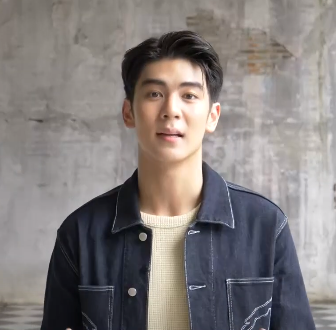
วชิรวิชญ์ วัฒนภักดีไพศาล

infobox person
| birth_name = วชิรวิชญ์ อรัญธนวงศ์
| image = วชิรวิชญ์ วัฒนภักดีไพศาล (ริว) Happy New Year 2023.png
| other_names = ริว
| birth_place = กรุงเทพมหานคร ประเทศไทย
| agent = ช่อง 3 เอชดี|ช่อง 3 (2558–ปัจจุบัน)
| education = มหาวิทยาลัยธรรมศาสตร์
| years_active = พ.ศ. 2557–ปัจจุบัน
| module2 = Infobox musical artist|embed=yes
| background = solo_singer
| instrument = เสียงร้อง
| years_active = พ.ศ. 2561–2562พ.ศ. 2567–ปัจจุบัน
| label = โฟร์โนล็อค (2561–2562)บีอีซี มิวสิค (2567–ปัจจุบัน)
| past_member_of = ไนน์บายนาย
วชิรวิชญ์ วัฒนภักดีไพศาล ริว วชิรวิชญ์ วัฒนภักดีไพศาล (เกิด 10 ตุลาคม พ.ศ. 2543) ชื่อเล่น ริว เป็นนักแสดง นายแบบ และนักร้องชาวไทย สังกัดช่อง 3 เอชดี|สถานีวิทยุโทรทัศน์ไทยทีวีสีช่อง 3 อดีตนักปิงปองเยาวชนทีมชาติ ริว วชิรวิชญ์ เข้าวงการเพราะหาเงิน เผยจุดพลิกความคิด ก่อนได้เป็นพระเอก เคยเป็นหนึ่งในสมาชิกของ ไนน์บายนาย ใน พ.ศ. 2561–2562​ เขายังได้รับการยอมรับจากการแสดงในละครโทรทัศน์เรื่อง "สอยดาว สาวเดือน|เลือดเจ้าพระยา" (2566) และ "มาตาลดา" (2566)
== ประวัติ ==
วชิรวิชญ์ วัฒนภักดีไพศาล (นามสกุลเดิม : อรัญธนวงศ์) มีชื่อเล่นว่า ริว เกิดเมื่อวันที่ 10 ตุลาคม 2543 เป็นบุตรชายคนโต มีน้องชาย 1 คน สำเร็จการศึกษาระดับชั้นประถมศึกษา จาก โรงเรียนอัมพรไพศาล สำเร็จการศึกษาระดับชั้นมัธยมศึกษาจาก โรงเรียนบีเอฟเอส และสำเร็จการศึกษา​ระดับปริญญาตรีจาก คณะวารสารศาสตร์และสื่อสารมวลชน มหาวิทยาลัยธรรมศาสตร์ ริว วชิรวิชญ์
== เข้าสู่วงการบันเทิง ==
วชิรวิชญ์เริ่มต้นเส้นทางเข้าสู่วงการบันเทิงจากการไปบอกพี่ที่รู้จักว่าอยากเป็นนายแบบเนื่องจากอยากจ่ายค่าเทอมเอง รุ่นพี่คนนั้นจึงได้พาไปพบกับ "ป้าตือ-สมบัษร ถิระสาโรช" ออร์แกไนเซอร์และโมเดลลิ่งชื่อดัง โดยก่อนจะเข้าวงการเขาเคยเป็นนักเทเบิลเทนนิสเยาวชนมาก่อน จากนั้นป้าตือจึงได้ให้โอกาสเดินแบบตามที่ตั้งใจ และได้มีผลงานชิ้นแรกในวงการคือมิวสิควิดีโอเพลง "เขียนไว้ให้เธอ" ของวง scooper ในปี 2557 ตอนอายุประมาณ 13-14 ปี ได้เข้ามาแคสต์งานและเซ็นสัญญากับทางช่อง 3​ ต่อมาช่อง 3​ อนุญาต​ให้เขาไปร่วมโปรเจ็คท์ ไนน์บายนาย และได้ร่วมแสดงในซีรีส์เรื่องดังของทาง นาดาวบางกอก เรื่อง เลือดข้นคนจาง เมื่อปี 2561 โดยรับบทเป็น "มาเก๊า จิระอนันต์" ทำให้เขาเริ่มมีชื่อเสียง หลังจากจบโปรเจ็คท์เขาก็กลับมาที่ช่อง 3​เหมือนเดิม และได้โอกาสแสดงละครเรื่องแรกคือเรื่อง พฤษภา-ธันวา รักแท้แค่เกิดก่อน​ ของผู้จัด มนัสนันท์ พันเลิศวงศ์สกุล ในปี 2564 โดยรับบท "ตั้ม" จากนั้นก็มีผลงานภาพยนตร์เรื่องแรกคือเรื่อง 16 ห้าว 19 เดือด​ โดยรับบท "กัน" ในปี 2566 เขามีละครถึง 2 เรื่องคือเรื่อง มาตาลดา และ สอยดาว สาวเดือน|เลือดเจ้าพระยา พามารู้จักกับหนุ่มหล่อครบสูตร ริว-วชิรวิชญ์ วัฒนภักดีไพศาล
== ผลงานการแสดง ==
=== ละครโทรทัศน์ ===
* ละครโทรทัศน์ทั้งหมดด้านล่างนี้ออกอากาศทางช่อง 3 เอชดี|สถานีวิทยุโทรทัศน์ไทยทีวีสีช่อง 3
* ละครโทรทัศน์ทั้งหมดด้านล่างนี้ออกอากาศทางสถานีโทรทัศน์ช่องวัน 31​
=== ภาพยนตร์ ===
=== เพลง ===
* เพลง Summer Rain Ost. พฤษภา-ธันวา รักแท้แค่เกิดก่อน
* เพลง หมื่นคำลา Ost. พฤษภา-ธันวา รักแท้แค่เกิดก่อน
* เพลง สอยดาวสาวเดือน Ost. สอยดาว สาวเดือน|เลือดเจ้าพระยา ร้องร่วมกับ ธัญญภัสร์ ภัทรธีรชัยเจริญ|น้ำฟ้า ธัญญภัสร์​
=== มิวสิกวิดีโอ ===
* เพลง เขียนไว้ให้เธอ ศิลปินวง Scooper (2557)
* เพลง โลมาไม่ใช่ปลา ศิลปิน NaNa (2563)
* เพลง ยังทนไหว ศิลปิน Rubytan (2563)
* เพลง ตอนเธอหลับ (WHEN YOU SLEEP) ศิลปิน mints (2566)
* เพลง Sunset Sensory ศิลปิน ดาวิกา โฮร์เน่|Mai Davika (2566)
=== การแสดงสด ===
* Channel 3 Super Fan Live! : SUPERNOVA คอนเสิร์ตระเบิดจักรวาล - 23 สิงหาคม พ.ศ. 2563
* BEC MUSIC SHOWCASE -​ 18 พฤษภาคม พ.ศ. 2567
=== โฆษณา​ ===
* KUKURU น้ำผลไม้ผสมโยเกิร์ต
* แอร์ GREE
== ผลงานเพลง ==
=== ​ไนน์บายนาย​ ===
* ซิงเกิลมินิอัลบั้ม​ En Route สังกัด 4NOLOGUE
| class="wikitable" style="text-align:center;"
!ปี
!เพลง
|-
| rowspan="2" |2561
|"NIGHT LIGHT"
|-
|"Hypnotize"
|-
| rowspan="3" |2562
|"ผู้โชคดี (The Lucky One)"
|-
|"ไม่น่าเจอเลย (Shouldn’t)"
|-
|"Eternity"
|-
|
;หมายเหตุ
=== คอนเสิร์ต​ ===
* 9x9 THAILAND TOUR : ROUTE TO THE DESTINATION 9x9 THAILAND TOUR : ROUTE TO THE DESTINATION. www.thaiticketmajor.com.
*9x9 THE FINAL CONCERT : END ROUTE 9x9 THE FINAL CONCERT : END ROUTE. www.thaiticketmajor.com.
== รางวัล ==
| class="wikitable" style = "text-align:center"
! ปี พ.ศ. !! รางวัล !! สาขา !! ผล !! ผลงานที่เข้าชิง
|-
| 2566 || KAZZ AWARDS​ 2023 || หนุ่มปังแห่งปี 2023 || ​ || -
|-
| rowspan="2" | 2567 || รางวัลโทรทัศน์​ทองคำ​ ครั้งที่ 38 || ดาราสนับสนุนชายดีเด่น || ​ || rowspan="1" | "มาตาลดา"
|
== อ้างอิง ==
หมวดหมู่:นักแสดงสังกัดช่อง 3
หมวดหมู่:บุคคลจากคณะวารสารศาสตร์และสื่อสารมวลชน มหาวิทยาลัยธรรมศาสตร์
== แหล่งข้อมูลอื่น ==